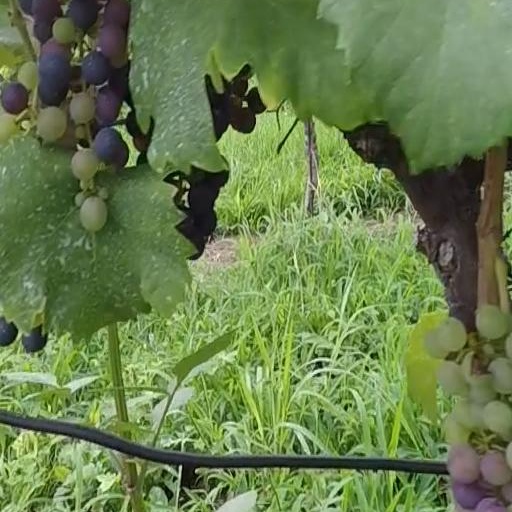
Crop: grape